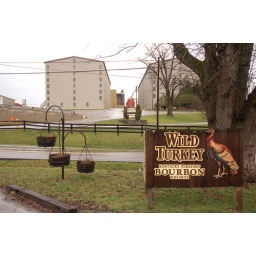
The barrels are in dozens of these big warehouse buildings in the middle of horse country.